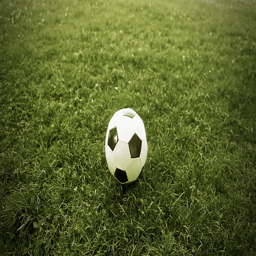
soccer ball on the grass of football field